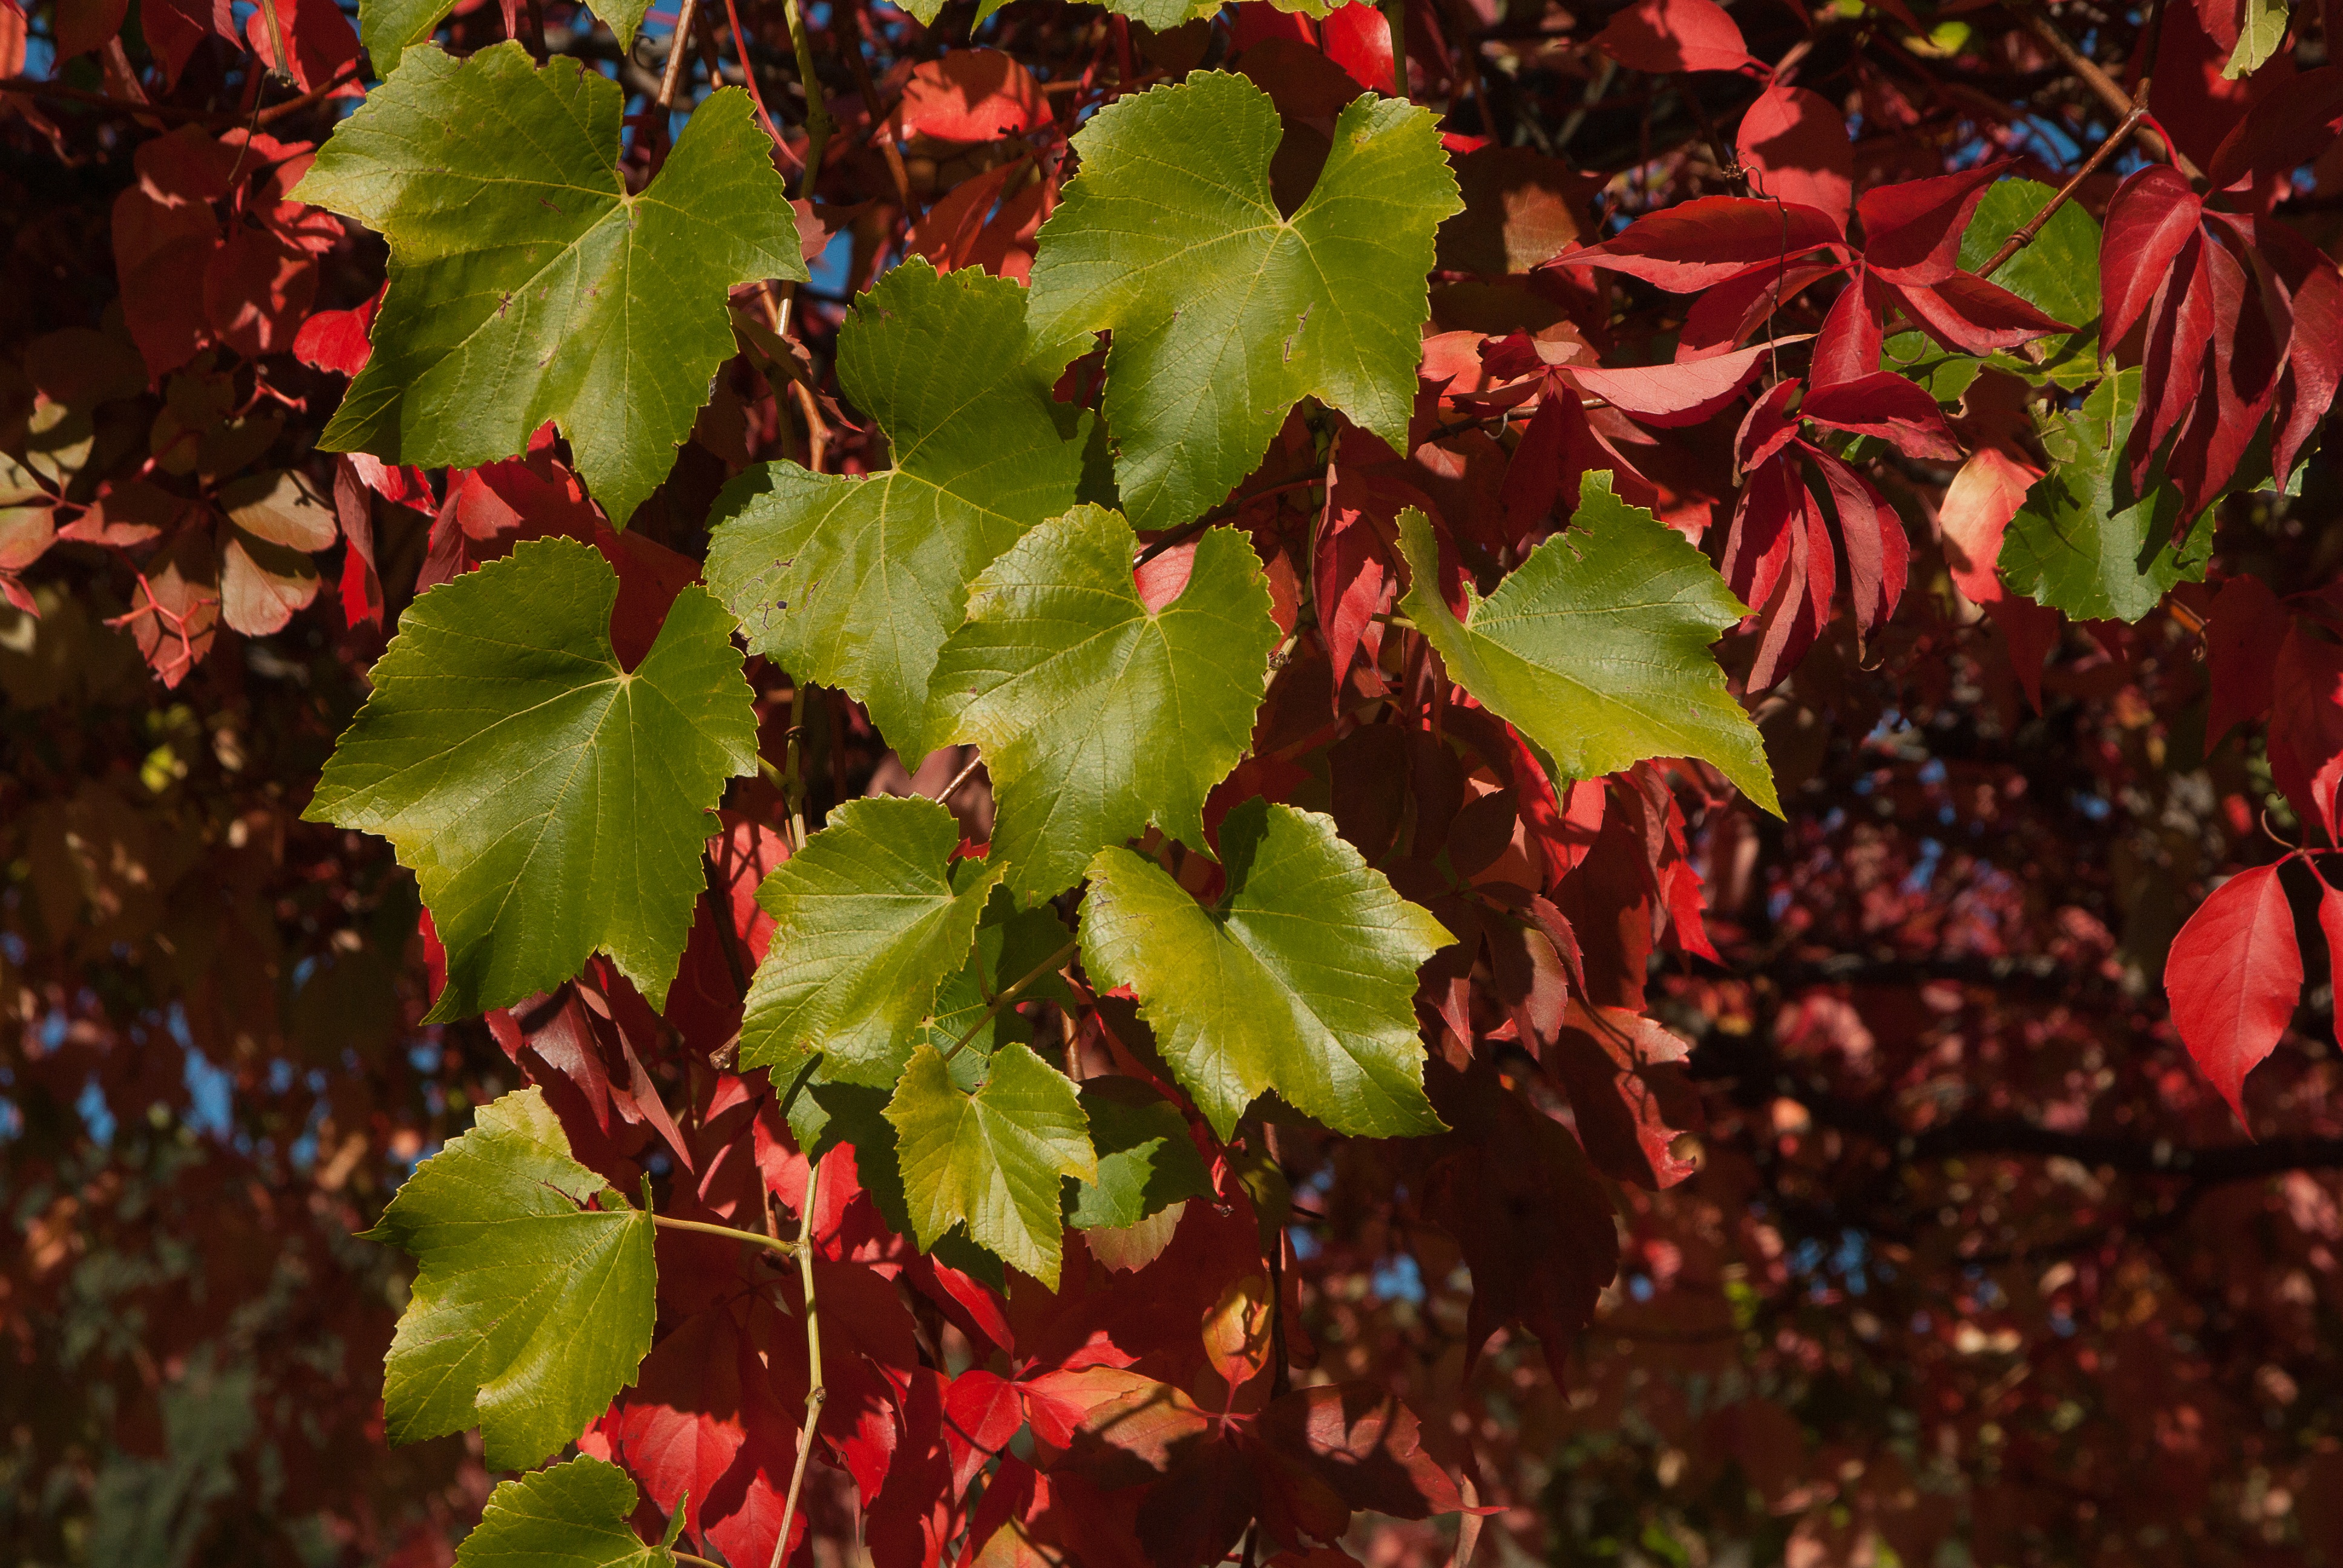
tree, branch, plant, sunlight, leaf, fall, flower, red, produce, autumn, season, maple tree, leaves, shrub, deciduous, creeper, flowering plant, woody plant, land plant